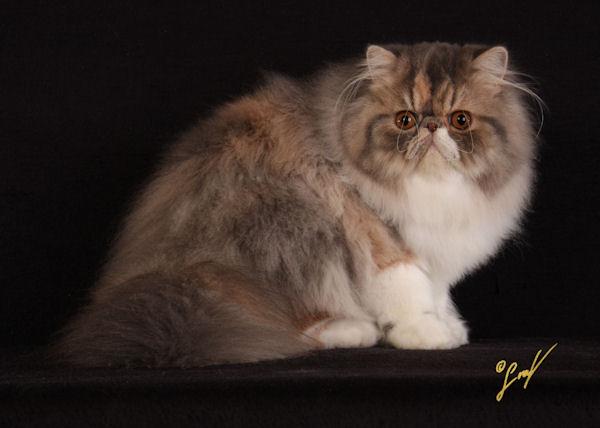
Breed: Persian